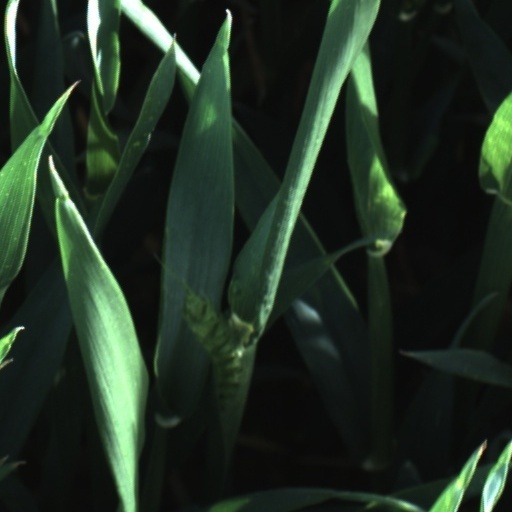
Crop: wheat